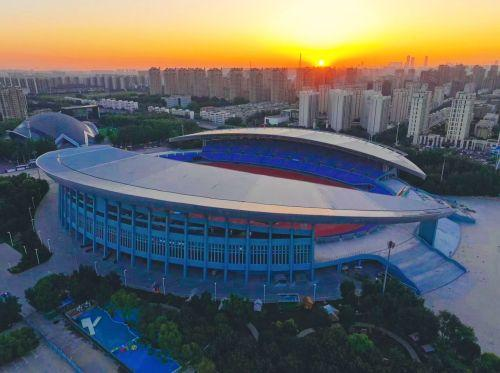
地标名称：铁西体育场
所在城市：沈阳市·铁西区